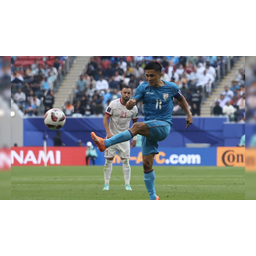
Label: paper